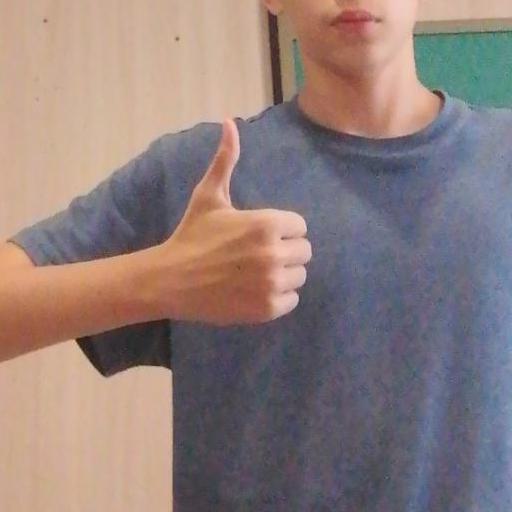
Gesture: like